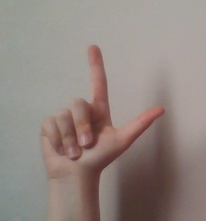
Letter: laam